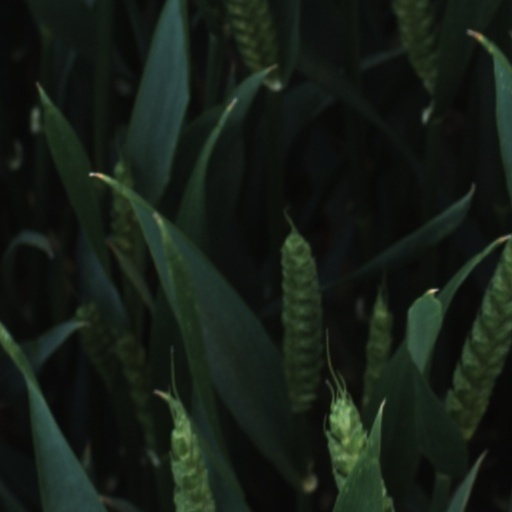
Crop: wheat